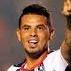
Age: 22